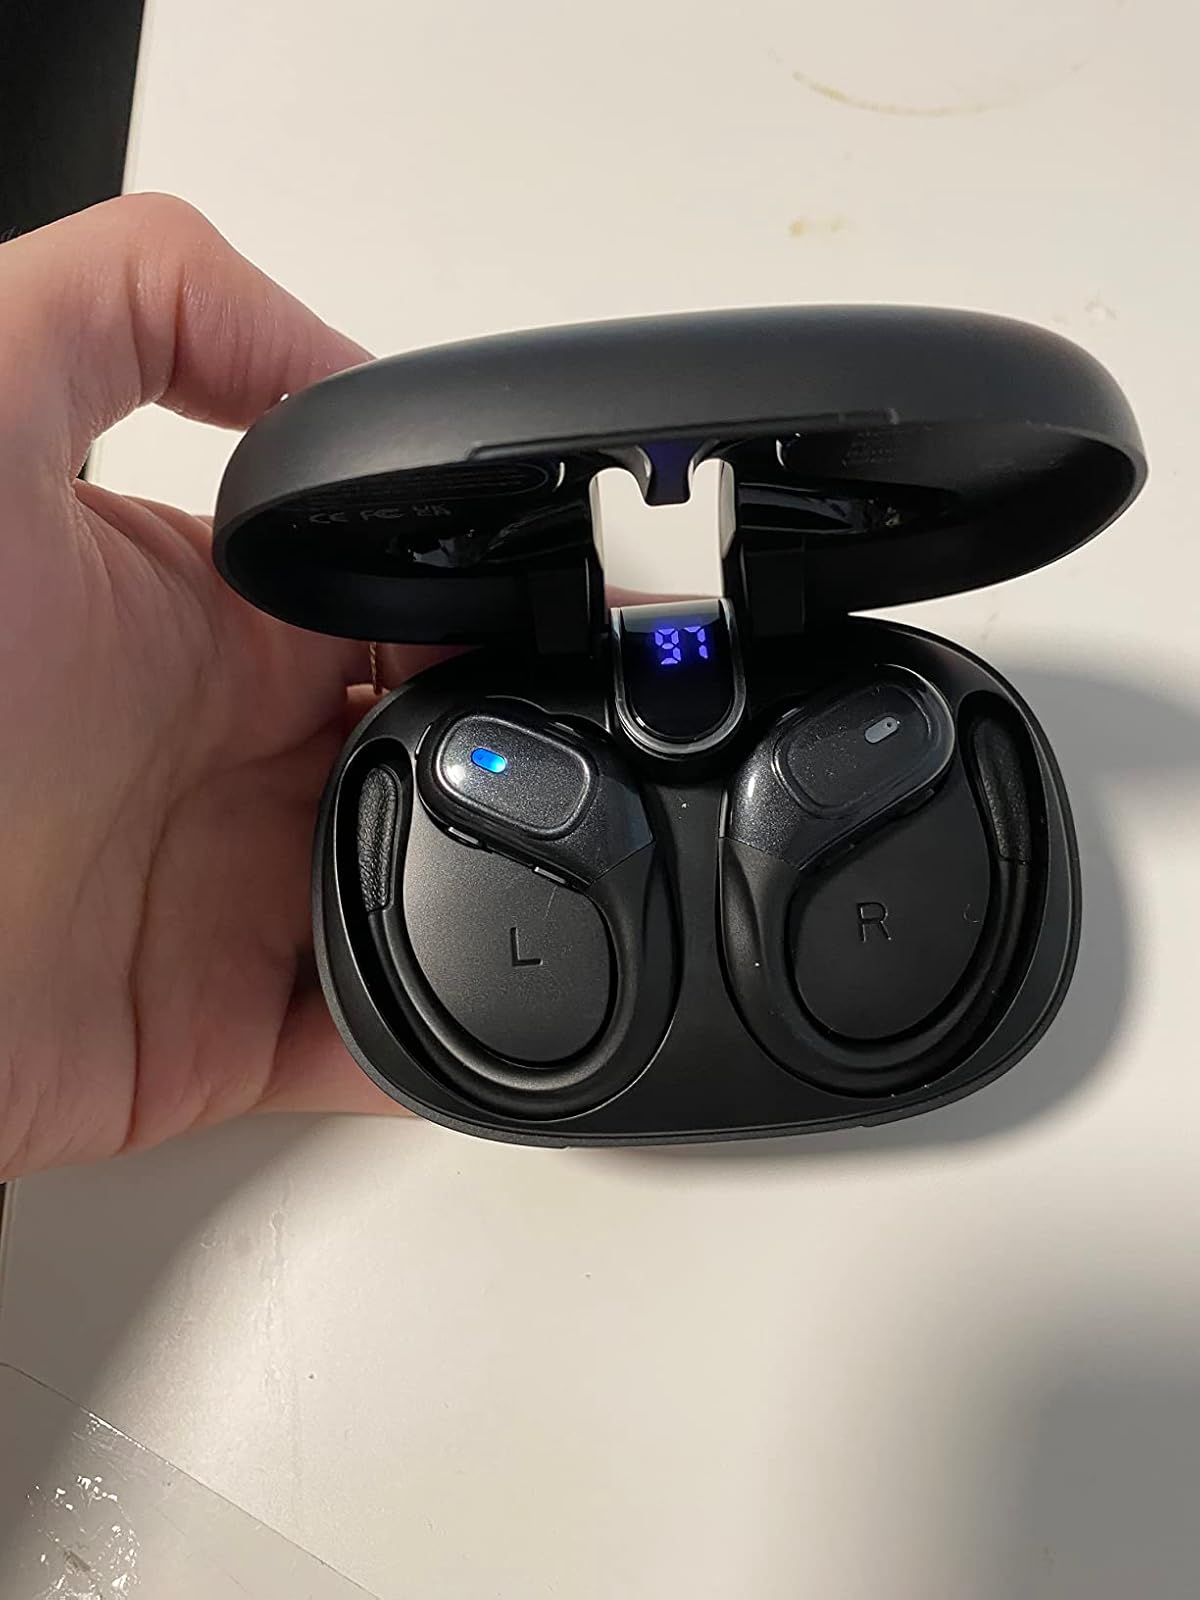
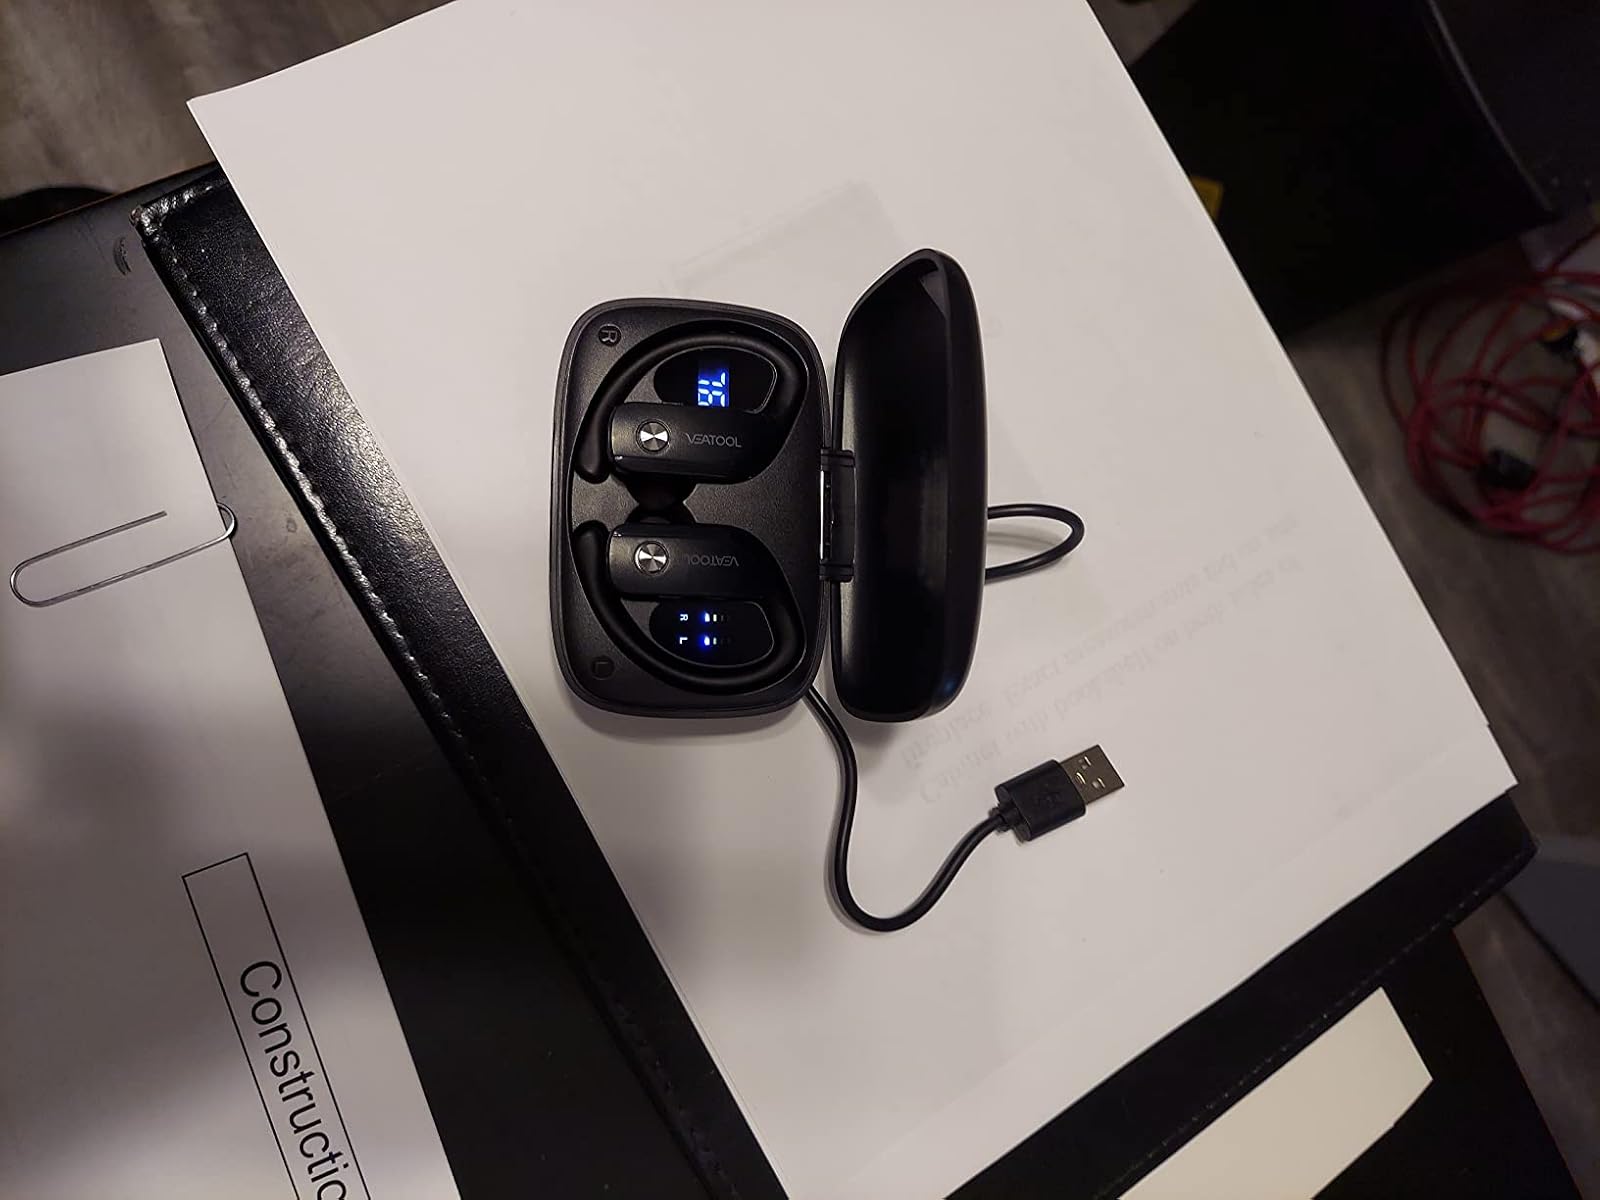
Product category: earbuds
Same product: no